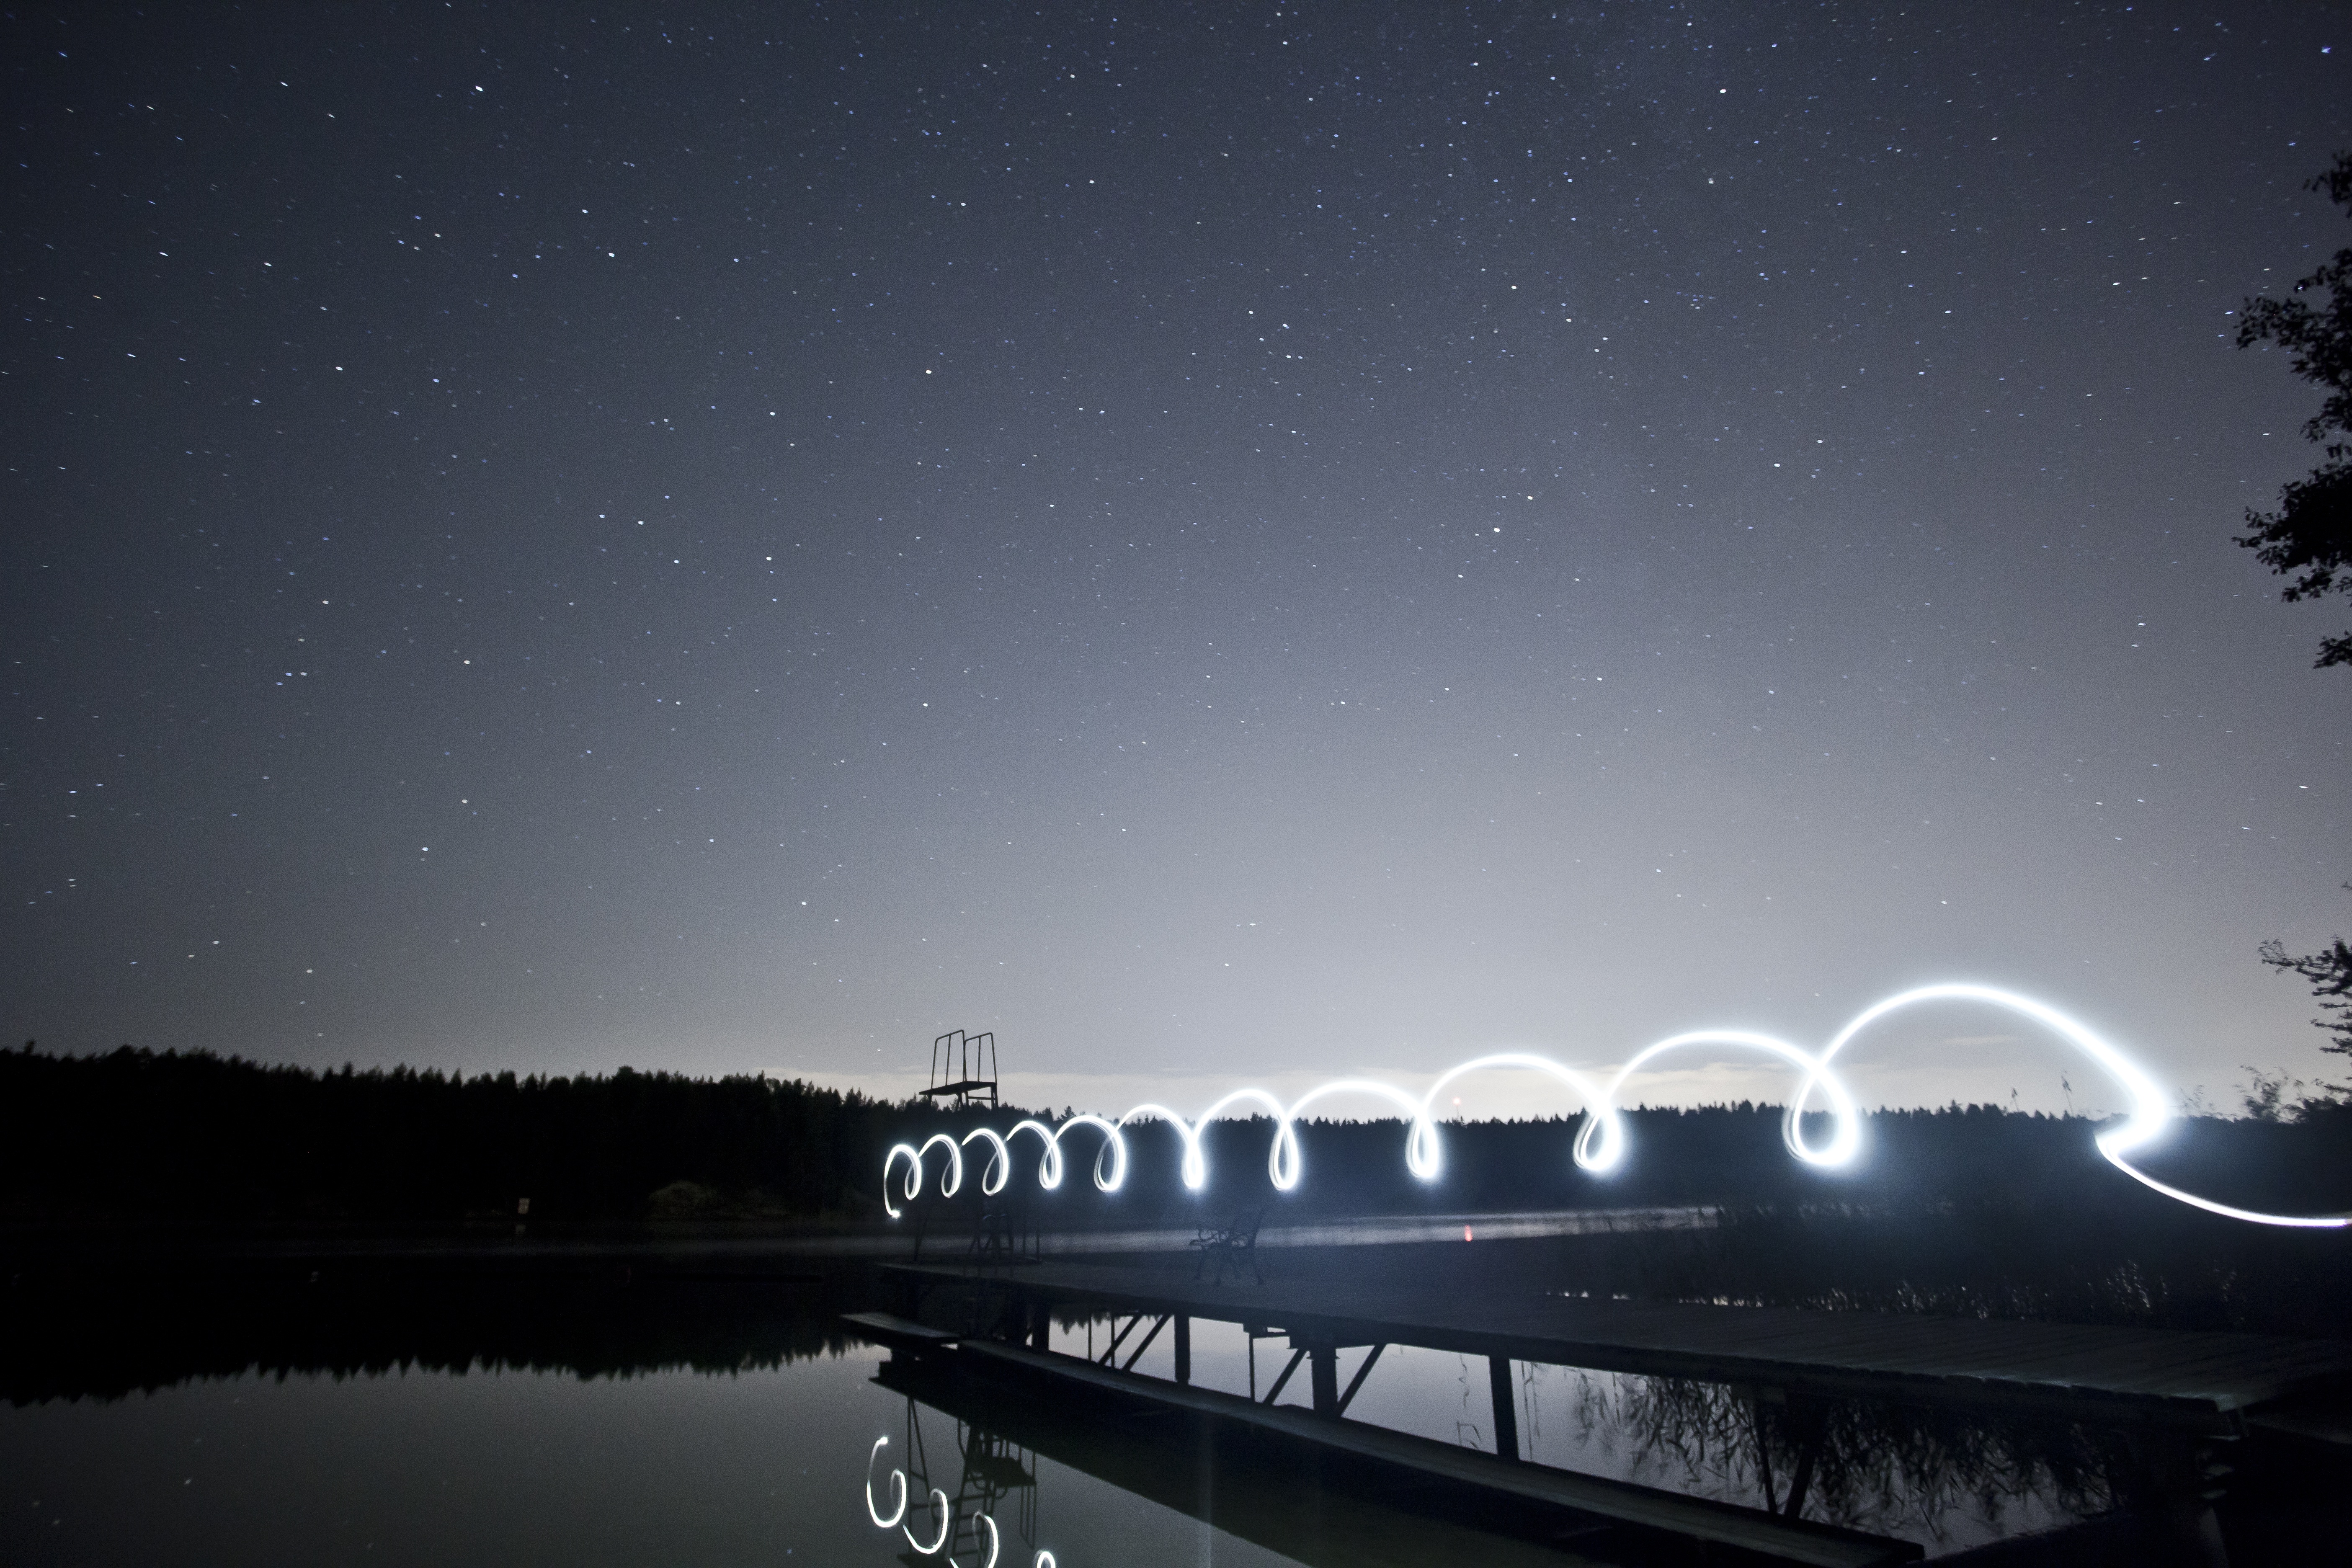
light, sky, bridge, night, star, spiral, atmosphere, pier, dark, diving, dusk, pattern, reflection, platform, darkness, lamp, jetty, moonlight, torch, exposure, stars, effect, helix, screenshot, astronomical object, atmosphere of earth